Catholic Church and health care

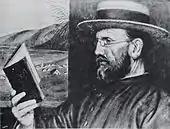
St Damien of Molokai famously established a mission among the lepers of Molokai, Hawaii.

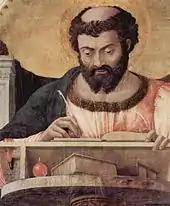
Saint Luke the Evangelist, one of the four writers of the Gospels, was said to be a physician.

French, Portuguese, British and Irish missionaries brought Catholicism to Oceania and built hospitals and care centres across the region. The church remains not only a key provider of health care in predominantly Catholic nations like East Timor but also in predominantly Protestant and secular nations like Australia and New Zealand.